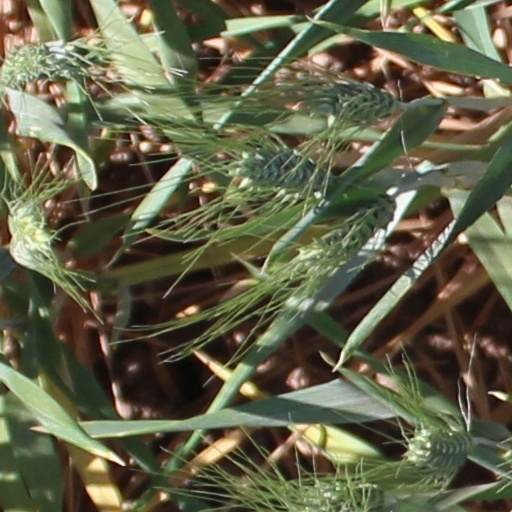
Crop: wheat